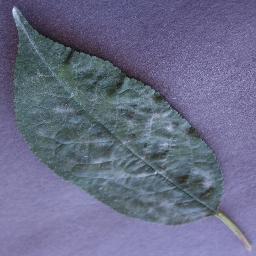
Label: Cherry___Powdery_mildew